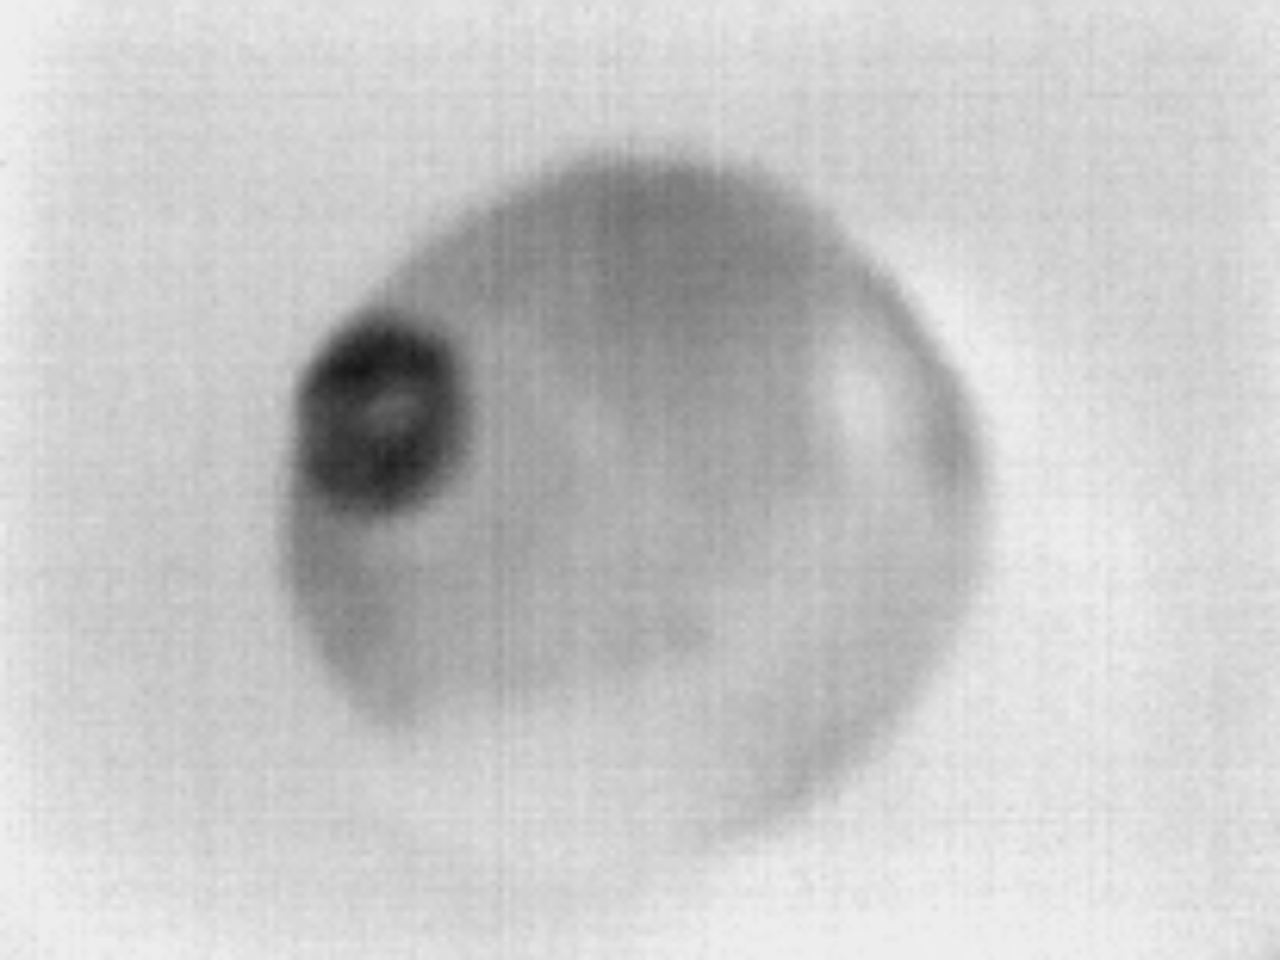
Label: Major Defect